Three Sisters (agriculture)

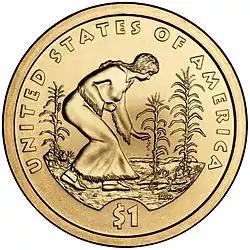
The Three Sisters planting method is featured on the reverse of the 2009 US Sacagawea dollar.

The Three Sisters are the three main agricultural crops of various indigenous people of Central and North America: squash, maize ("corn"), and climbing beans (typically tepary beans or common beans). In a technique known as companion planting, the maize and beans are often planted together in mounds formed by hilling soil around the base of the plants each year; squash is typically planted between the mounds. The cornstalk serves as a trellis for climbing beans, the beans fix nitrogen in their root nodules and stabilize the maize in high winds, and the wide leaves of the squash plant shade the ground, keeping the soil moist and helping prevent the establishment of weeds.